Habits (Stay High)

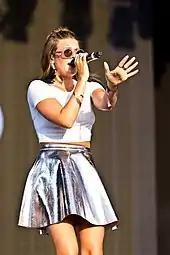
Tove Lo ("pictured") wrote "Habits (Stay High)" during 2012's Hurricane Sandy.

"Habits (Stay High)" was written by Tove Lo alongside Ludvig Söderberg and Jakob Jerlström, while produced by Söderberg and Jerlström under the production name the Struts. Initially, Lo signed a publishing deal with Warner/Chappell Music in 2011, and co-wrote songs for Icona Pop and Girls Aloud. She later released her debut single, "Love Ballad", in October 2012, which drew the attention from some music blogs. This encouraged her to start a career as an independent singer so she could record her most personal songs.